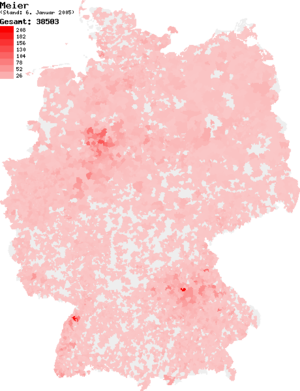
Meier est un nom propre germanique qui peut faire référence à :